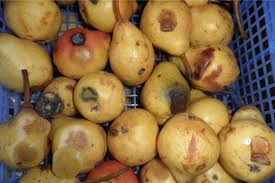
Waste category: biological